Pangaea

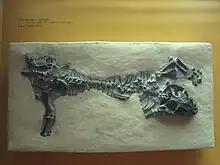
Early Triassic "Lystrosaurus" fossil from South Africa

By the Permian, Pangaea had consolidated in its extent, reaching from the equator to both of the polar regions. Its immense expanse thus had a major influence on the ocean currents of its surrounding water bodies — the superocean Panthalassa and the Paleo-Tethys in addition to the new Neotethys Ocean forming to its south.